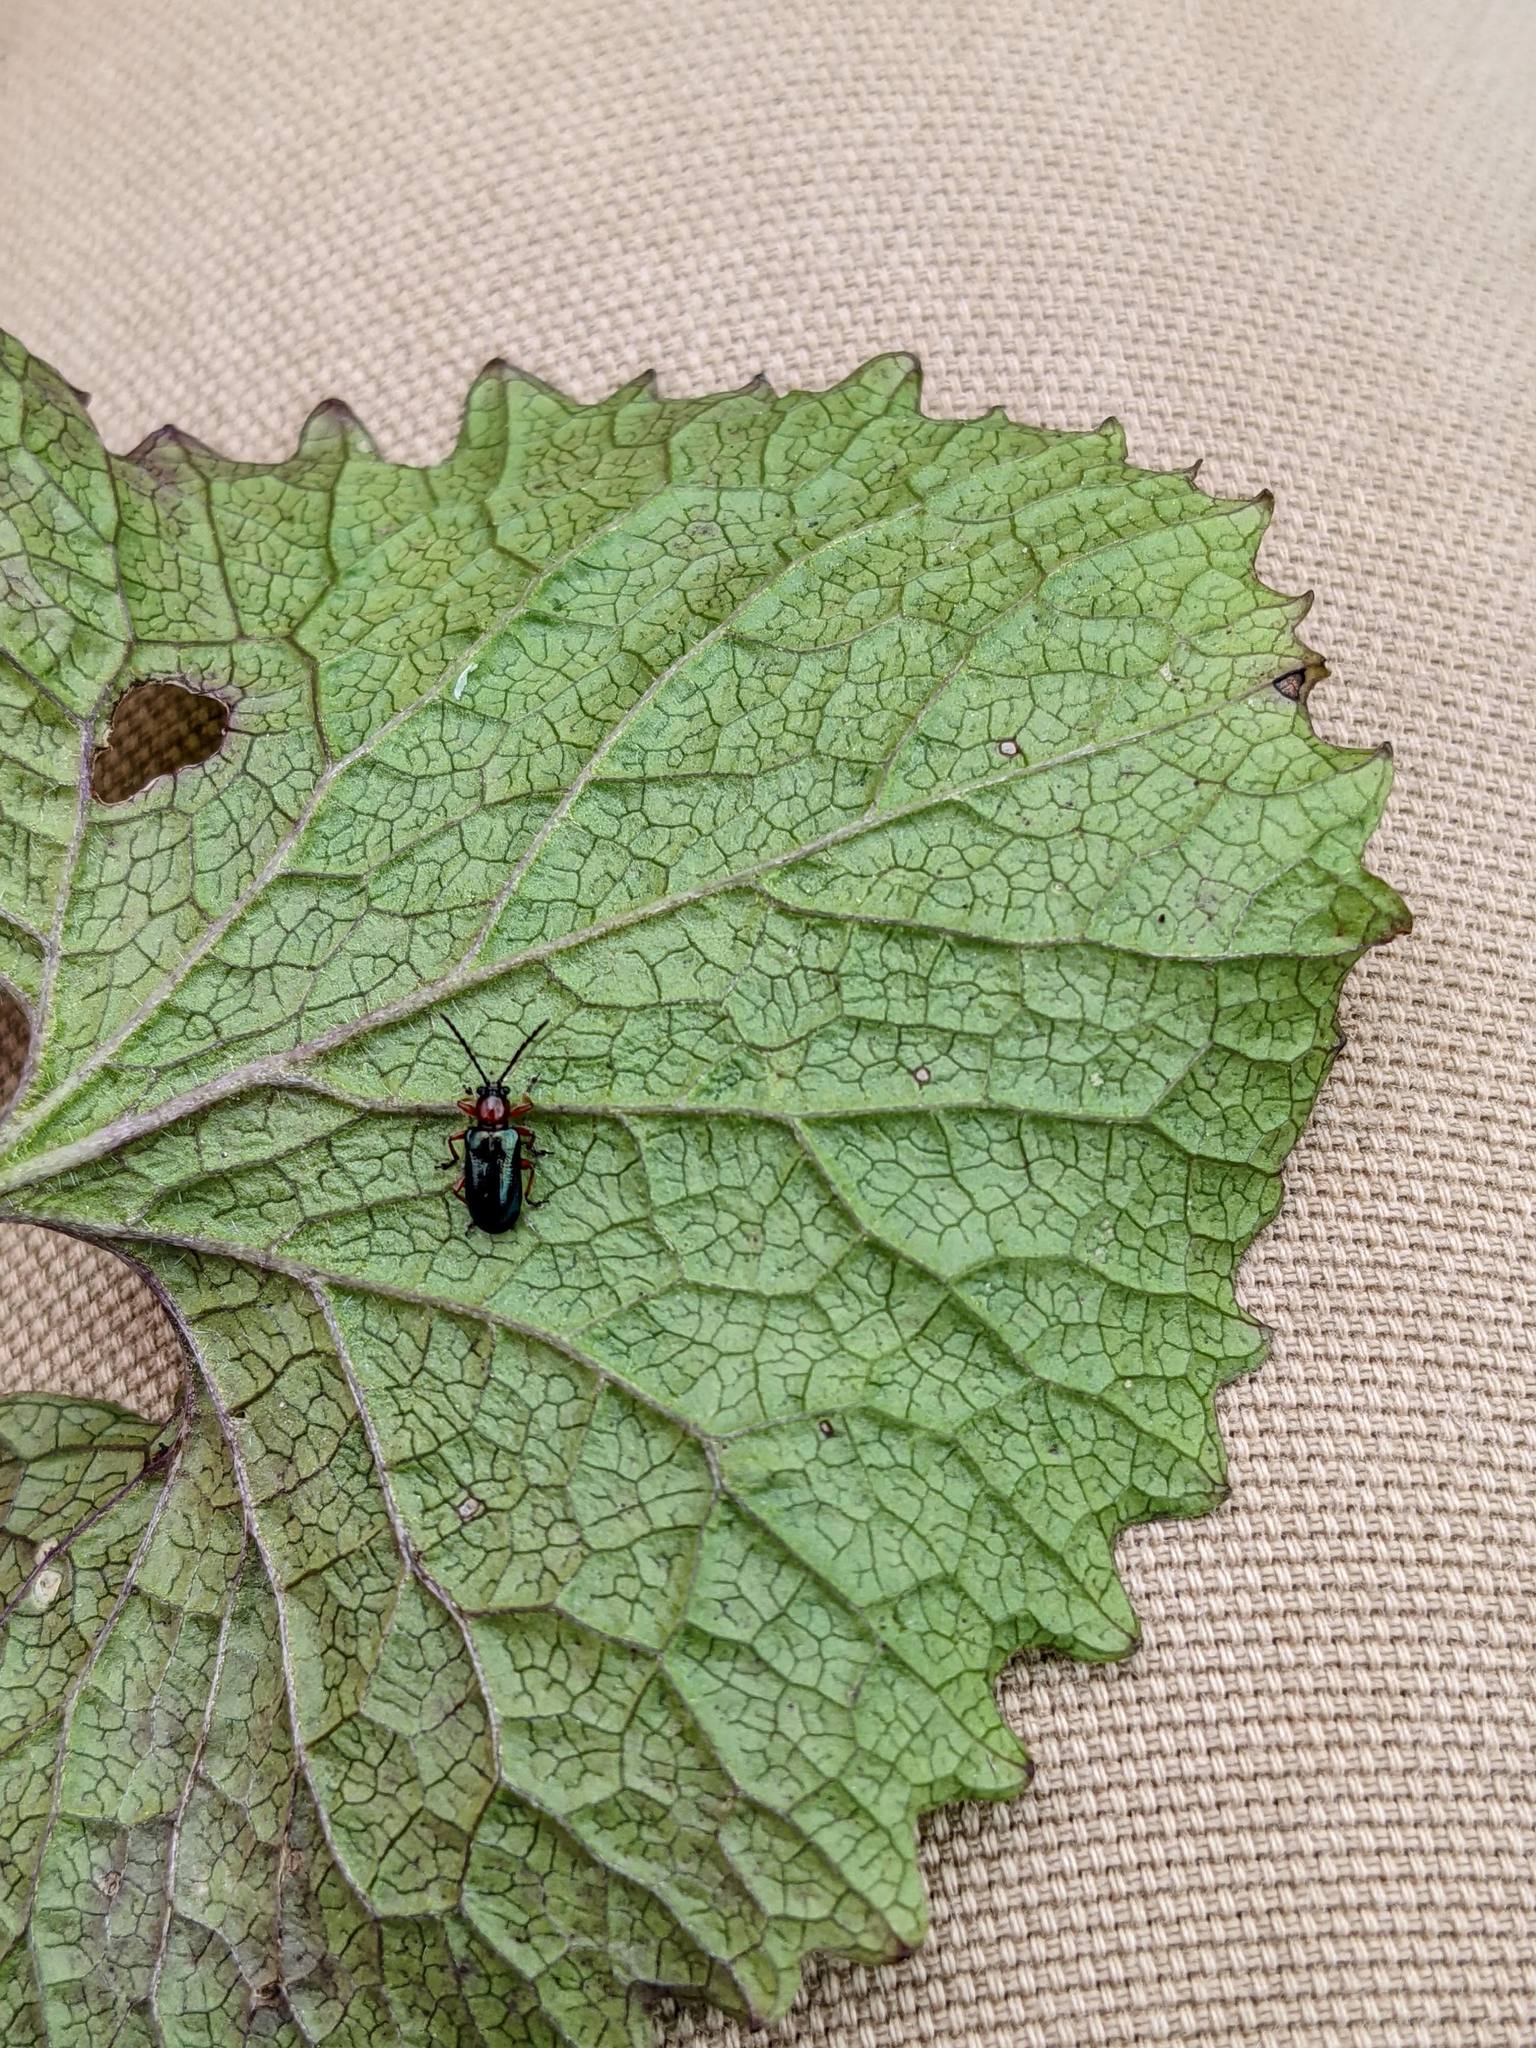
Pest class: cereal_leaf_beetle